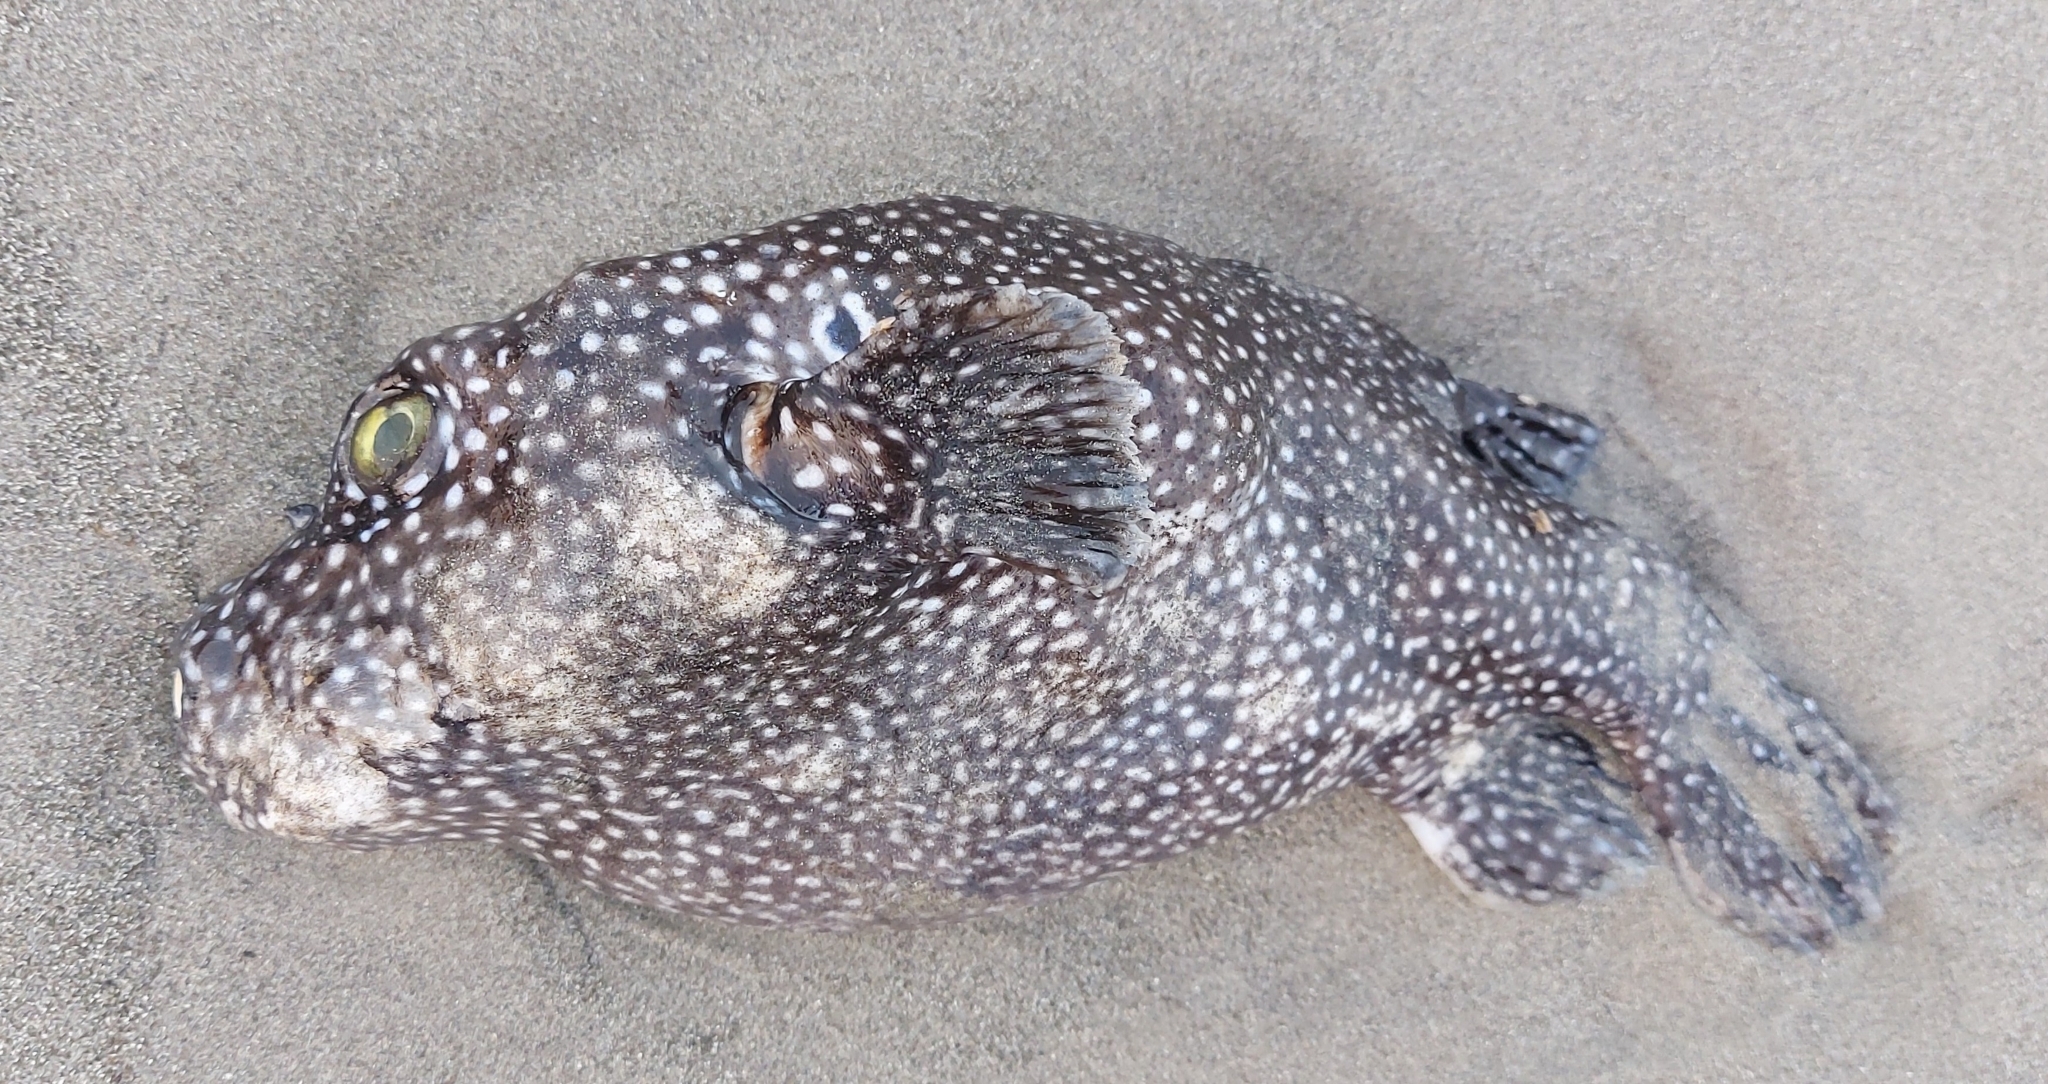
Arothron meleagris (Guineafowl Puffer)